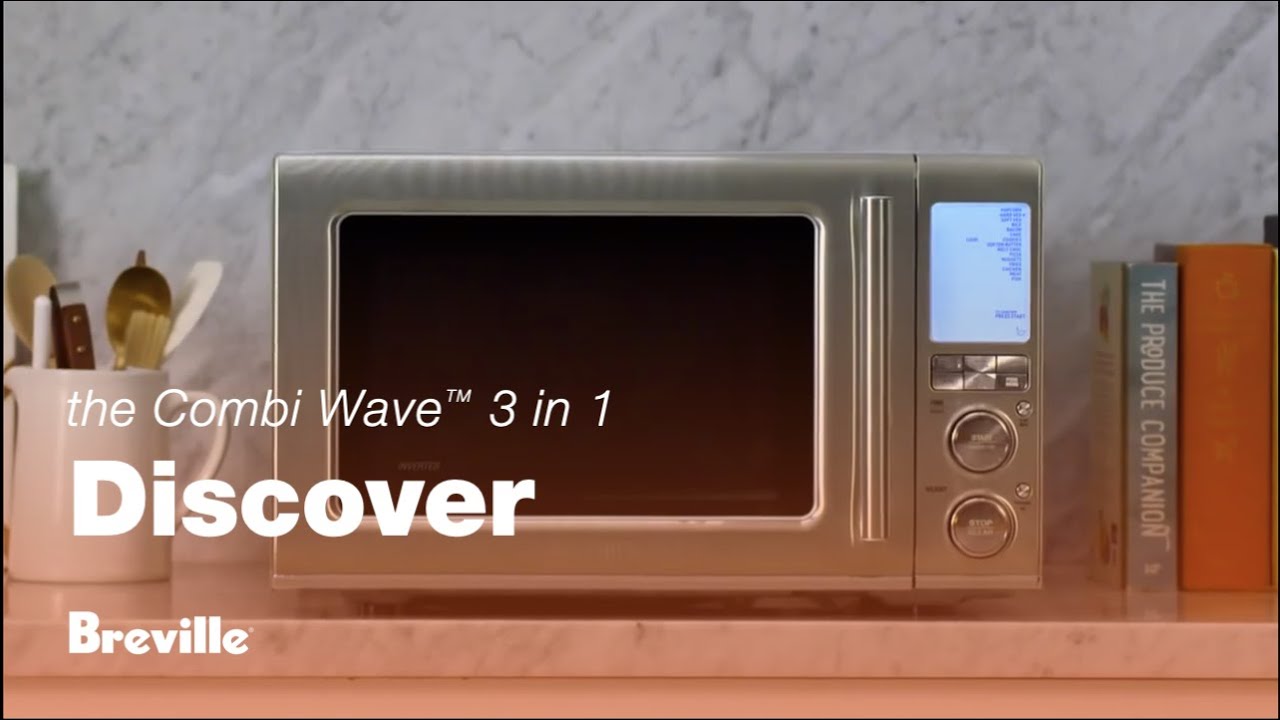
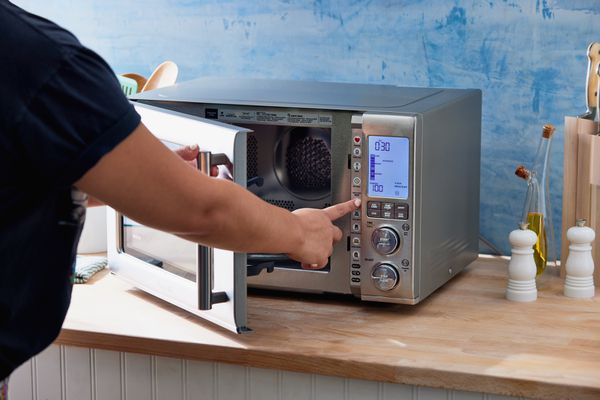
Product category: misc
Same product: yes